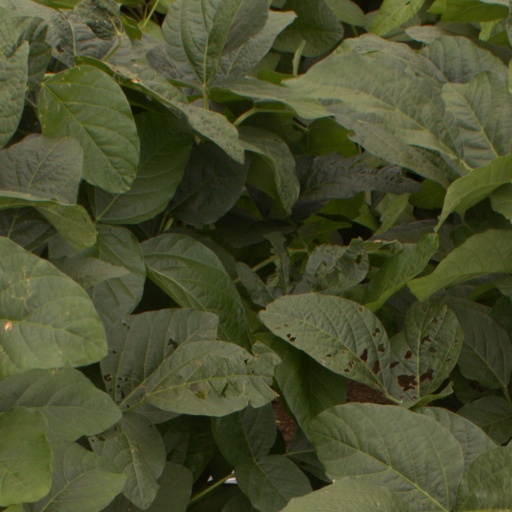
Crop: soybean